Mall goth

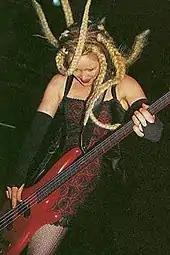
Coal Chamber was a popular mall goth band

"Mall goth" is derived from the words "mall" and "goth", referencing how many participants of the subculture would often spend time at shopping malls. In particular, it often references their buying of items from Hot Topic. The term began as pejorative, connoting solely being interested in goth for its fashion, rather than the subculture itself, similar to the use of poseur. Marilyn Manson and Amy Lee were influential upon the culture's development. According to writer Angelina Zaphyria on the website "Adolescent", it began as a fusion of the cultures of the existing goth, and nu metal movements, however according to "Fashion" writer Isabel Slone, it "combined the hallmarks of punk, goth and metal subcultures".